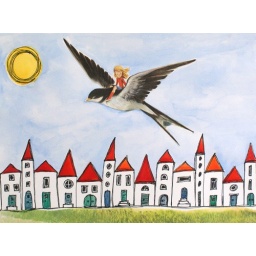
a girl on a bird above our street towards the sun